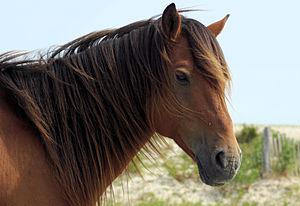
Le Chincoteague, ou Assateague, est une race de poney originaire des États-Unis, qui vit à l'état semi-sauvage sur l'île d'Assateague et celle de Chincoteague. De petite taille et souvent de robe pie, il a été nettement popularisé à travers le roman Misty of Chincoteague de Marguerite Henry, en 1947.